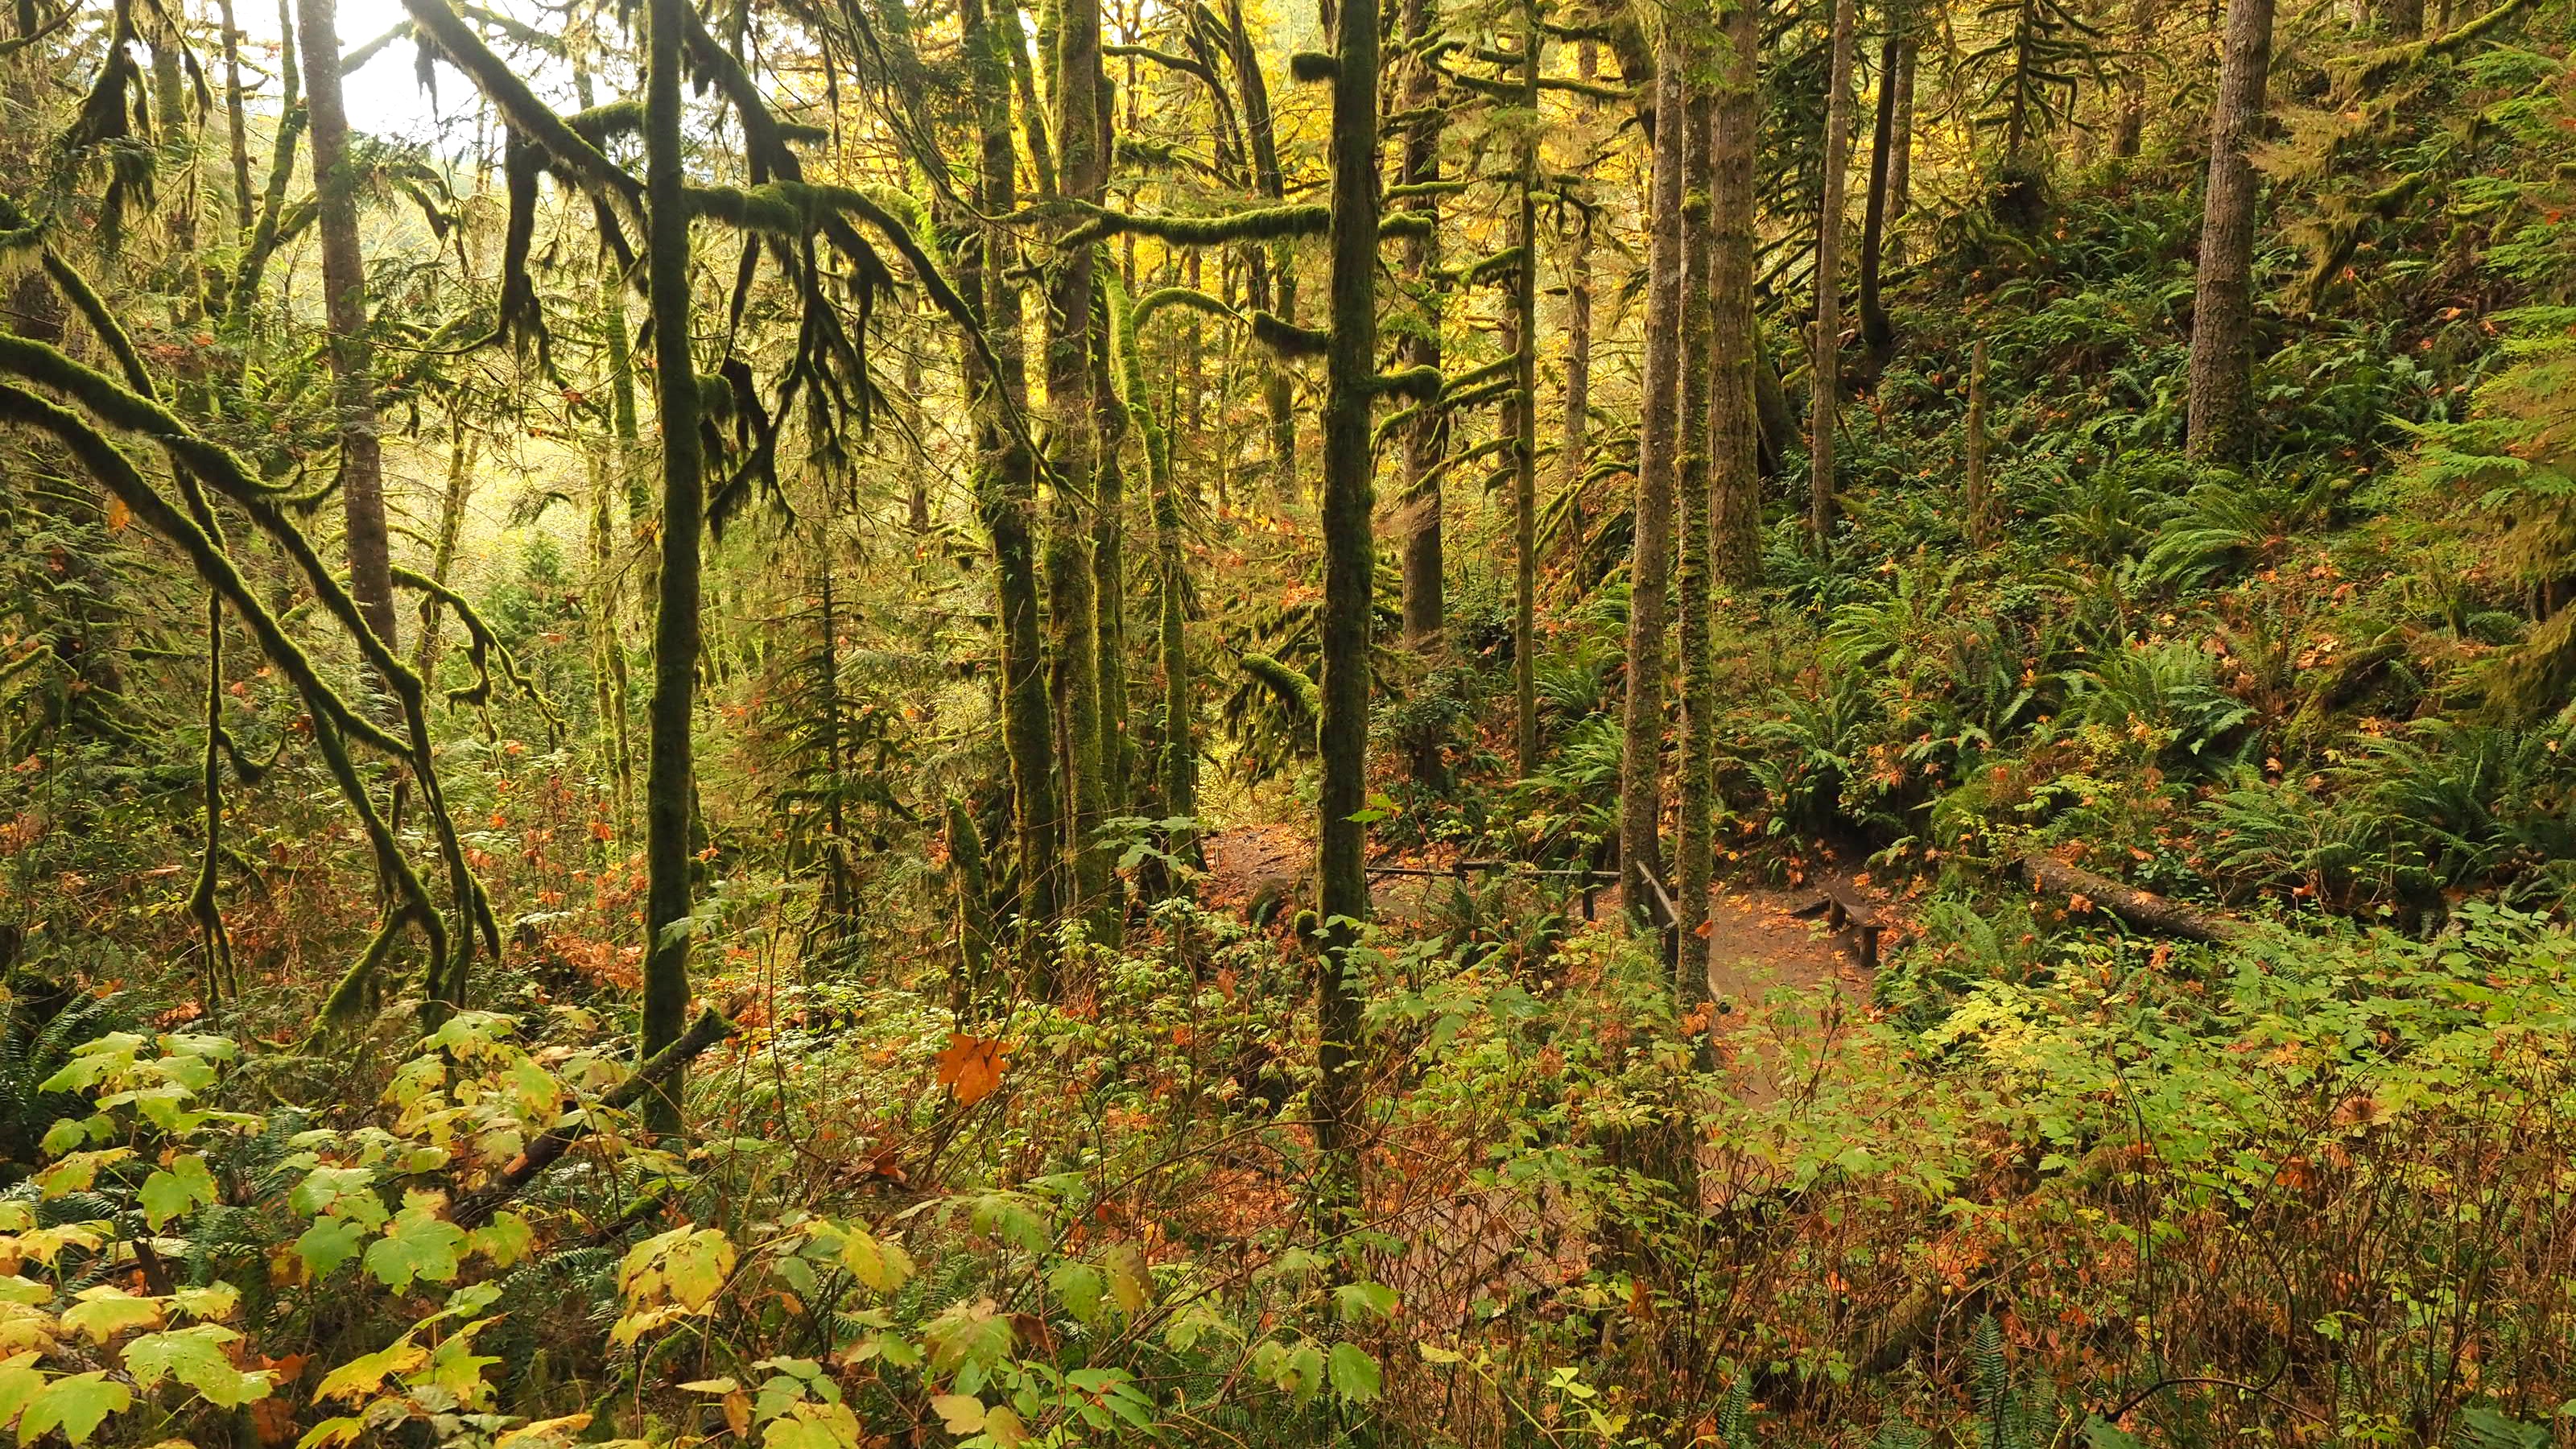
forest, tree, natural landscape, nature, natural environment, woodland, Northern hardwood forest, temperate broadleaf and mixed forest, tropical and subtropical coniferous forests, vegetation, old growth forest, nature reserve, biome, deciduous, leaf, plant, wilderness, valdivian temperate rain forest, autumn, woody plant, temperate coniferous forest, jungle, spruce fir forest, plant community, sunlight, trunk, grove, rainforest, landscape, riparian forest, branch, wood, wildlife, national park, vascular plant, state park